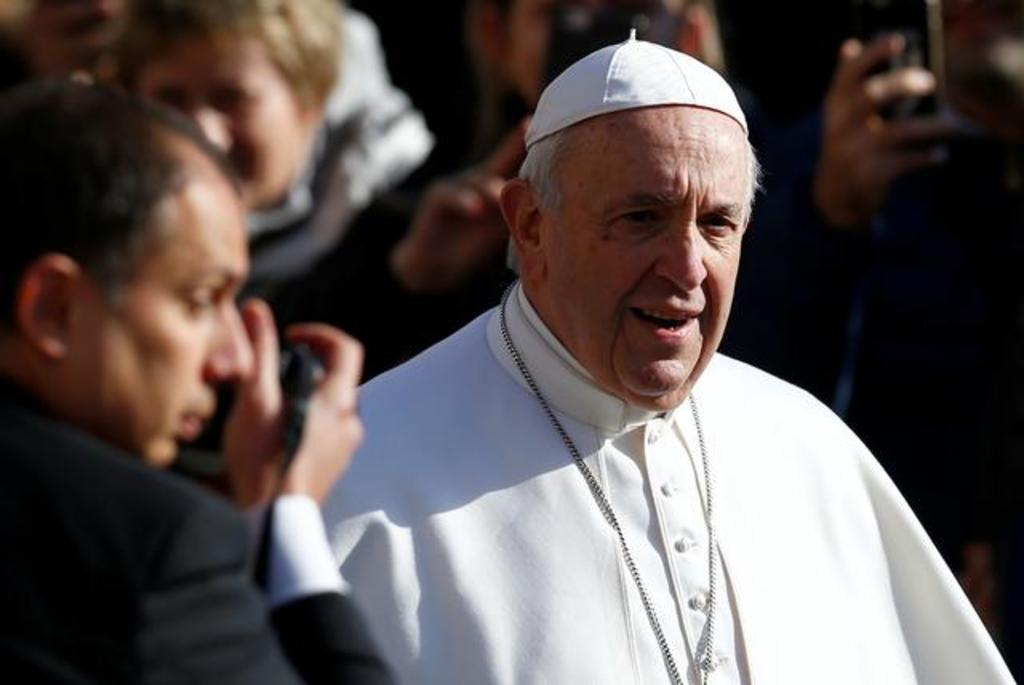
Gender: men